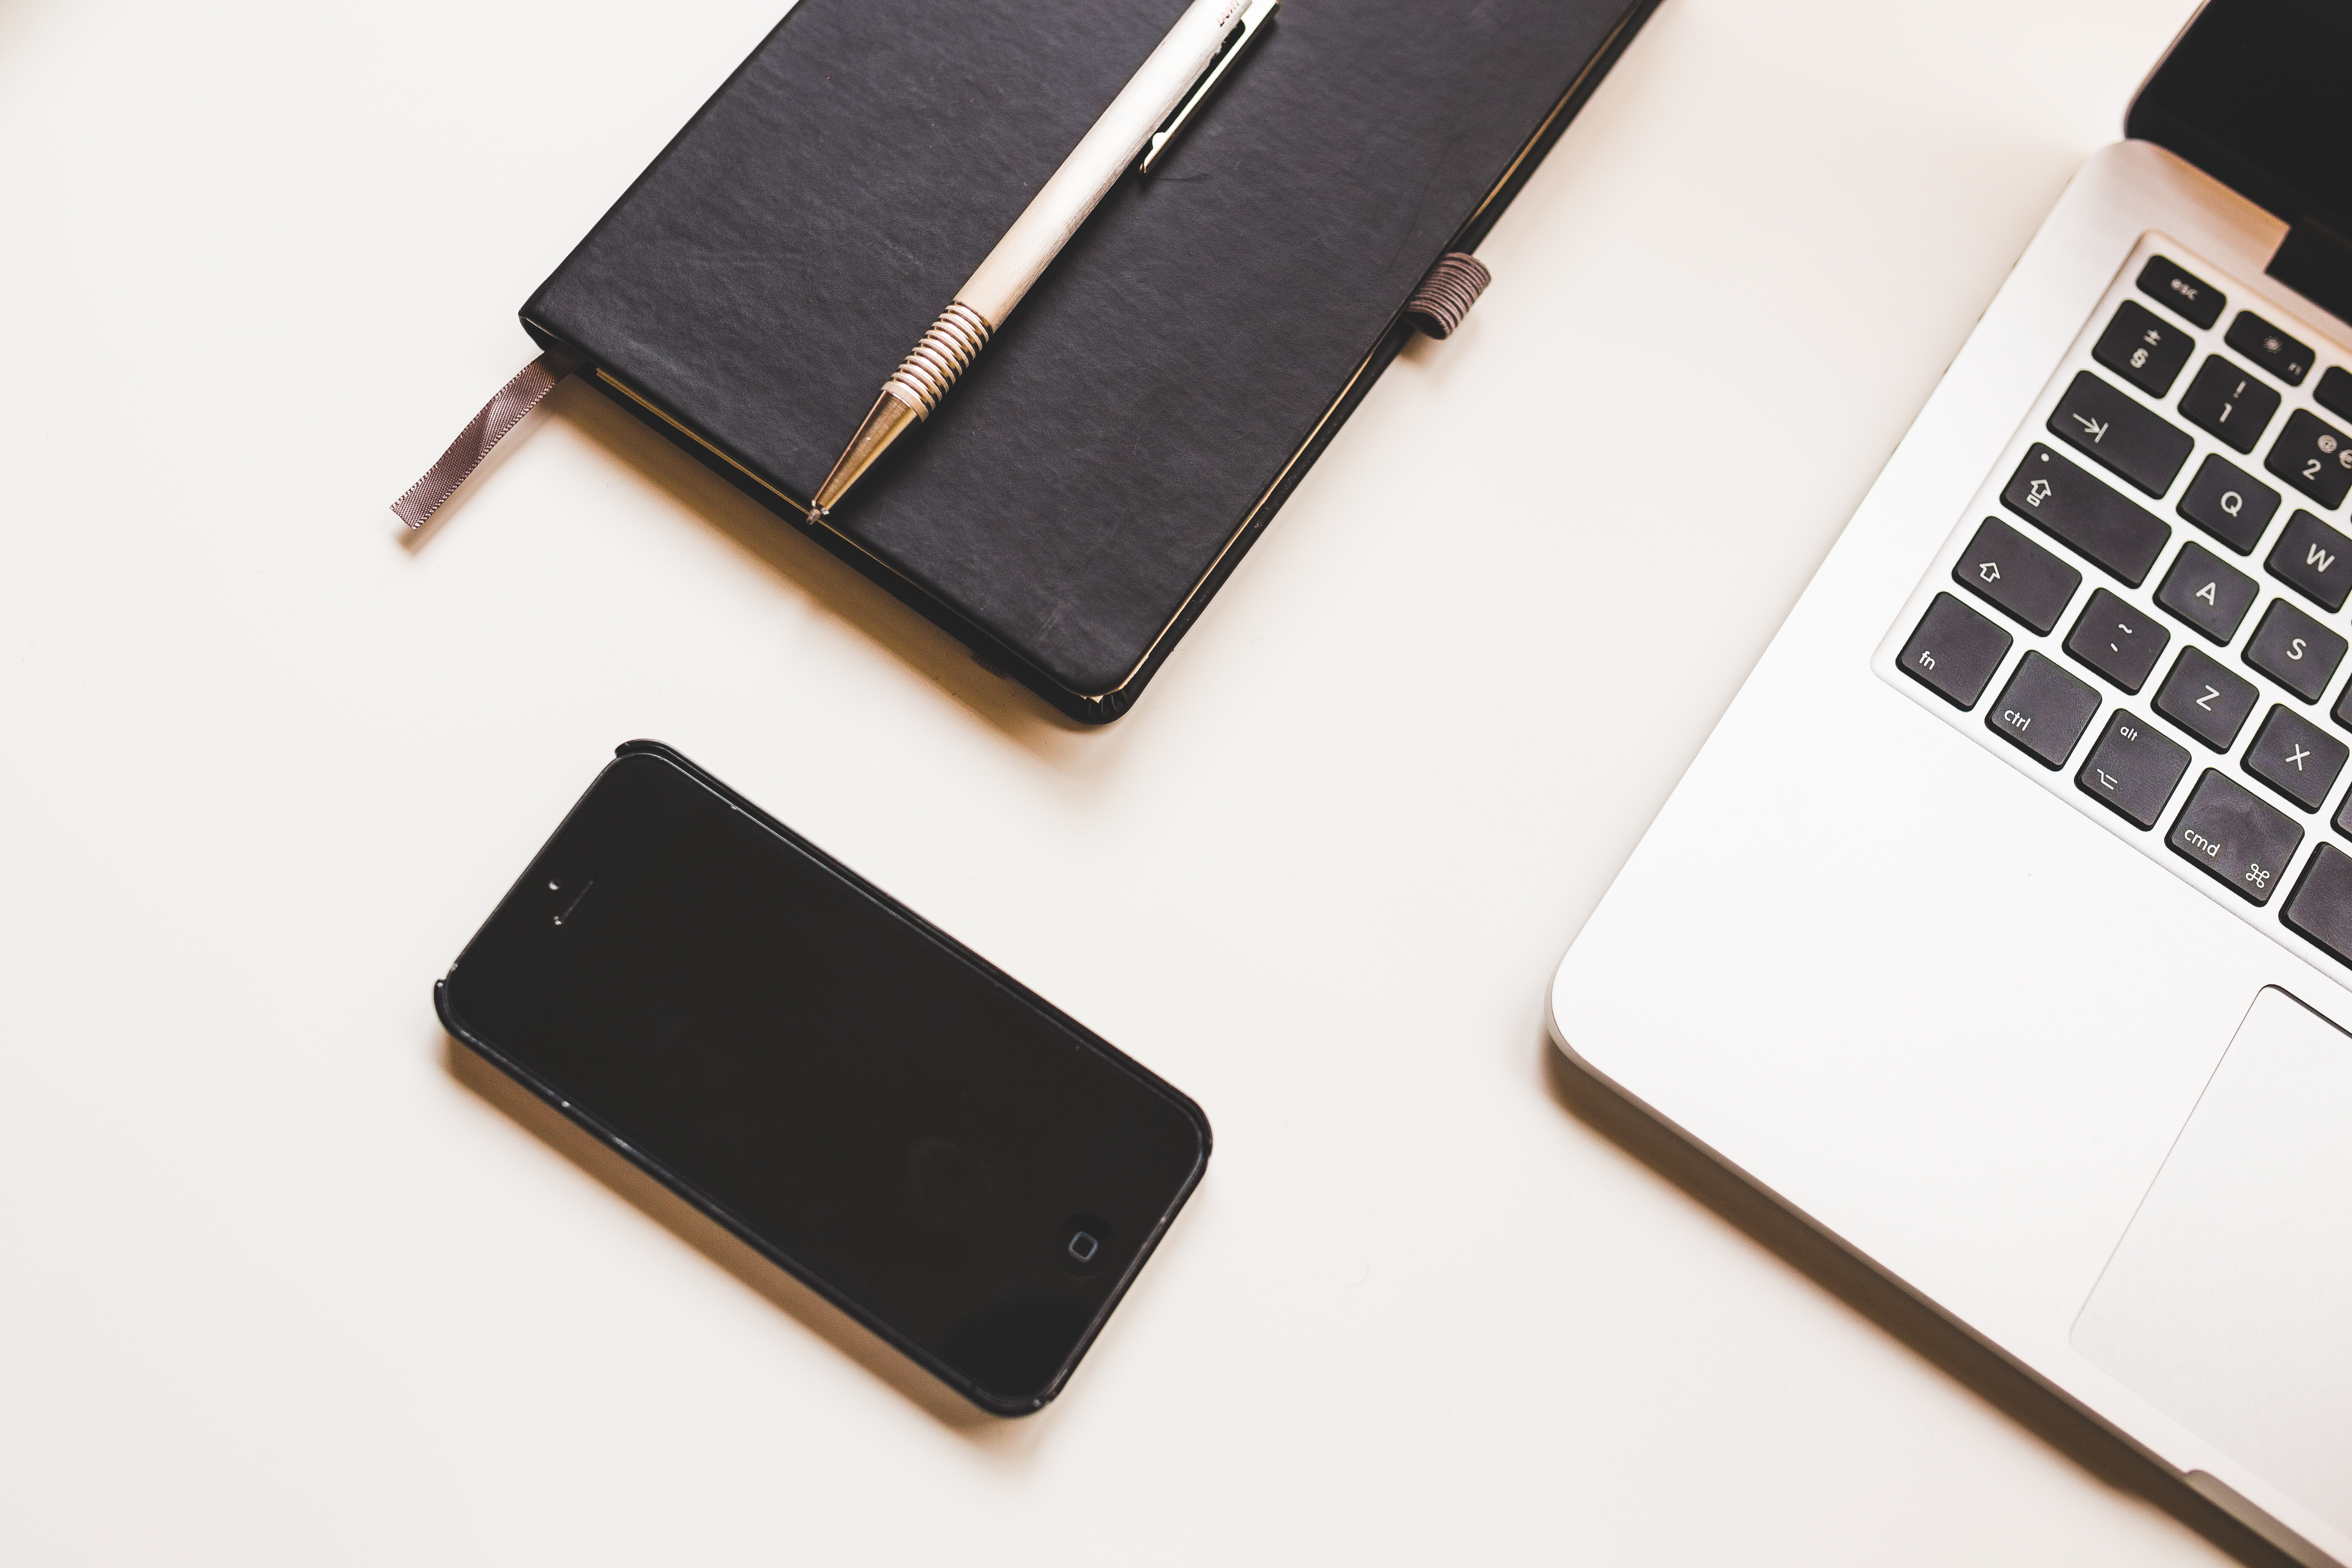
laptop, iphone, desk, notebook, computer, smartphone, macbook, apple, leather, pen, gadget, mobile phone, brand, document